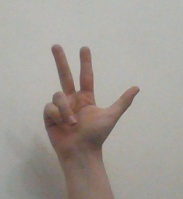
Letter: al